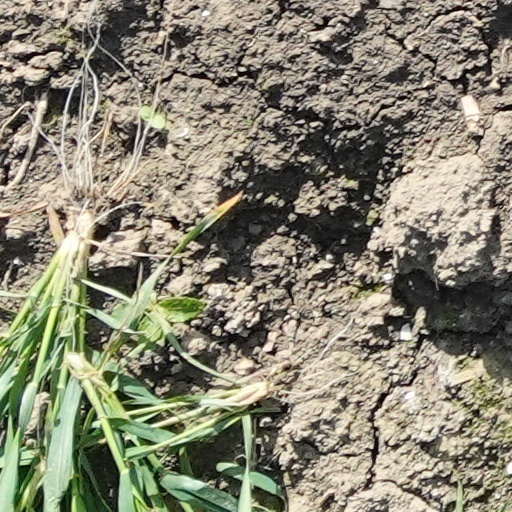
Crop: wheat